Dimitrie Paciurea

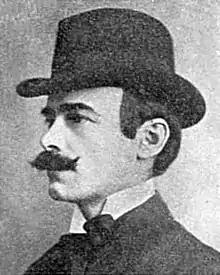
Dimitrie Paciurea

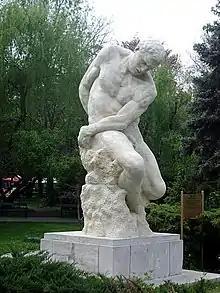
"Giant" – at Carol Park

Dimitrie Paciurea (2 November (1873 or 1875) – 14 July 1932) was a Romanian sculptor. His representational and symbolic style contrasts strongly to the more abstract style of his contemporary and co-national Constantin Brâncuși.